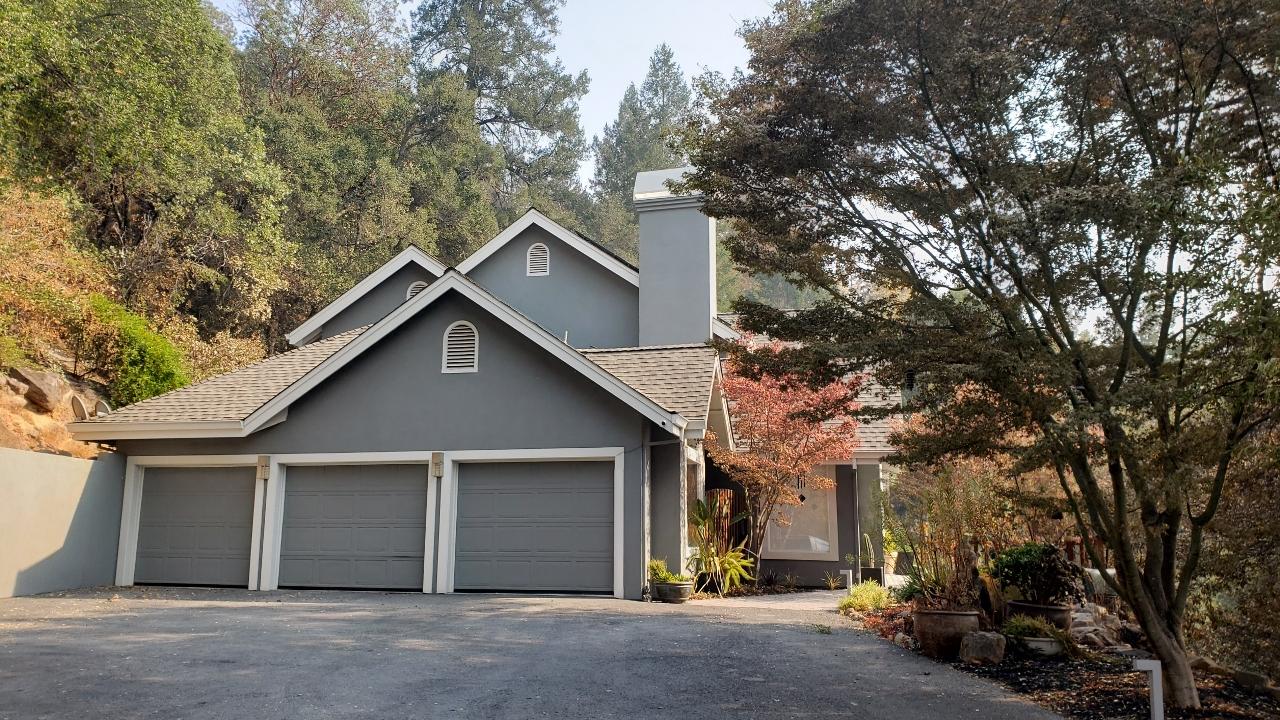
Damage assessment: no_damage